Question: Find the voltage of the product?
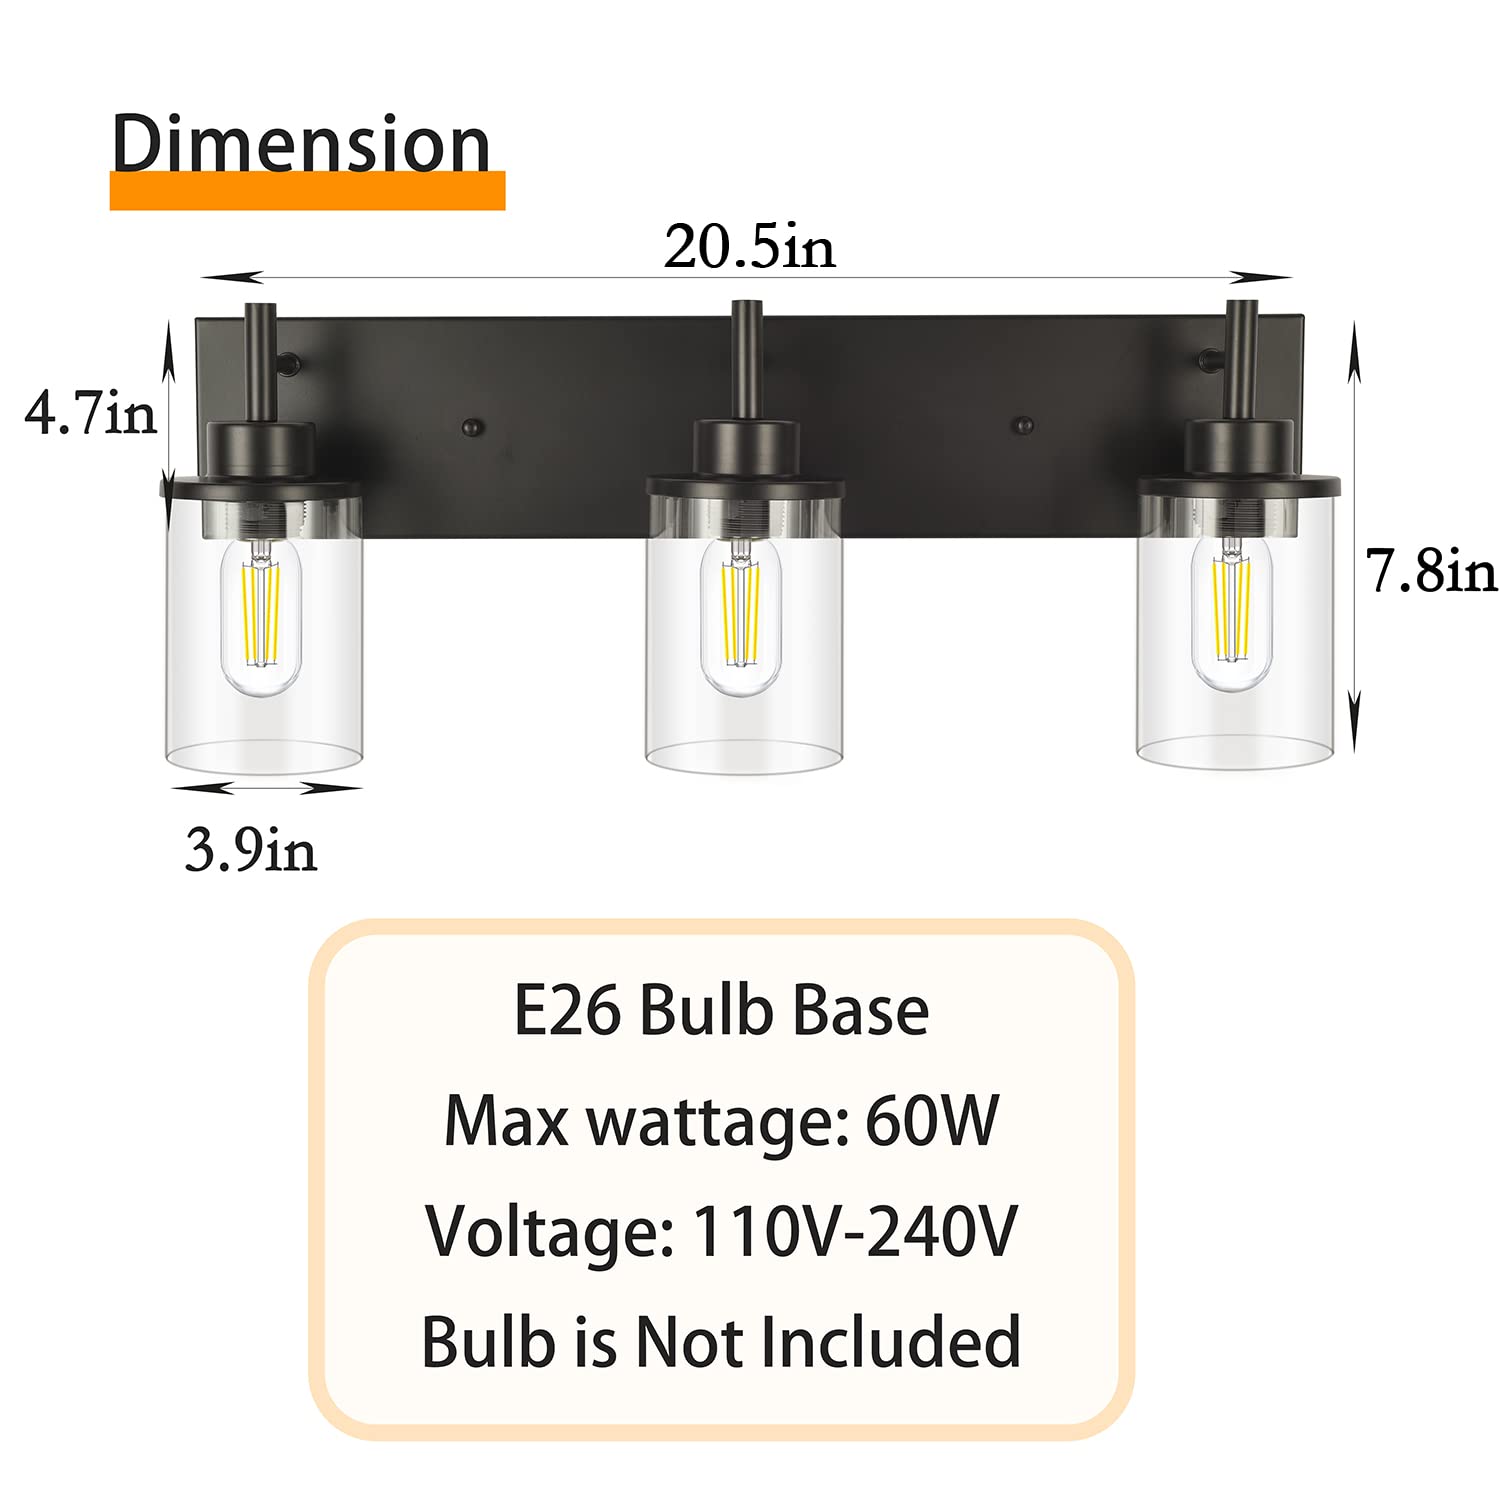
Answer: [110.0, 240.0] volt